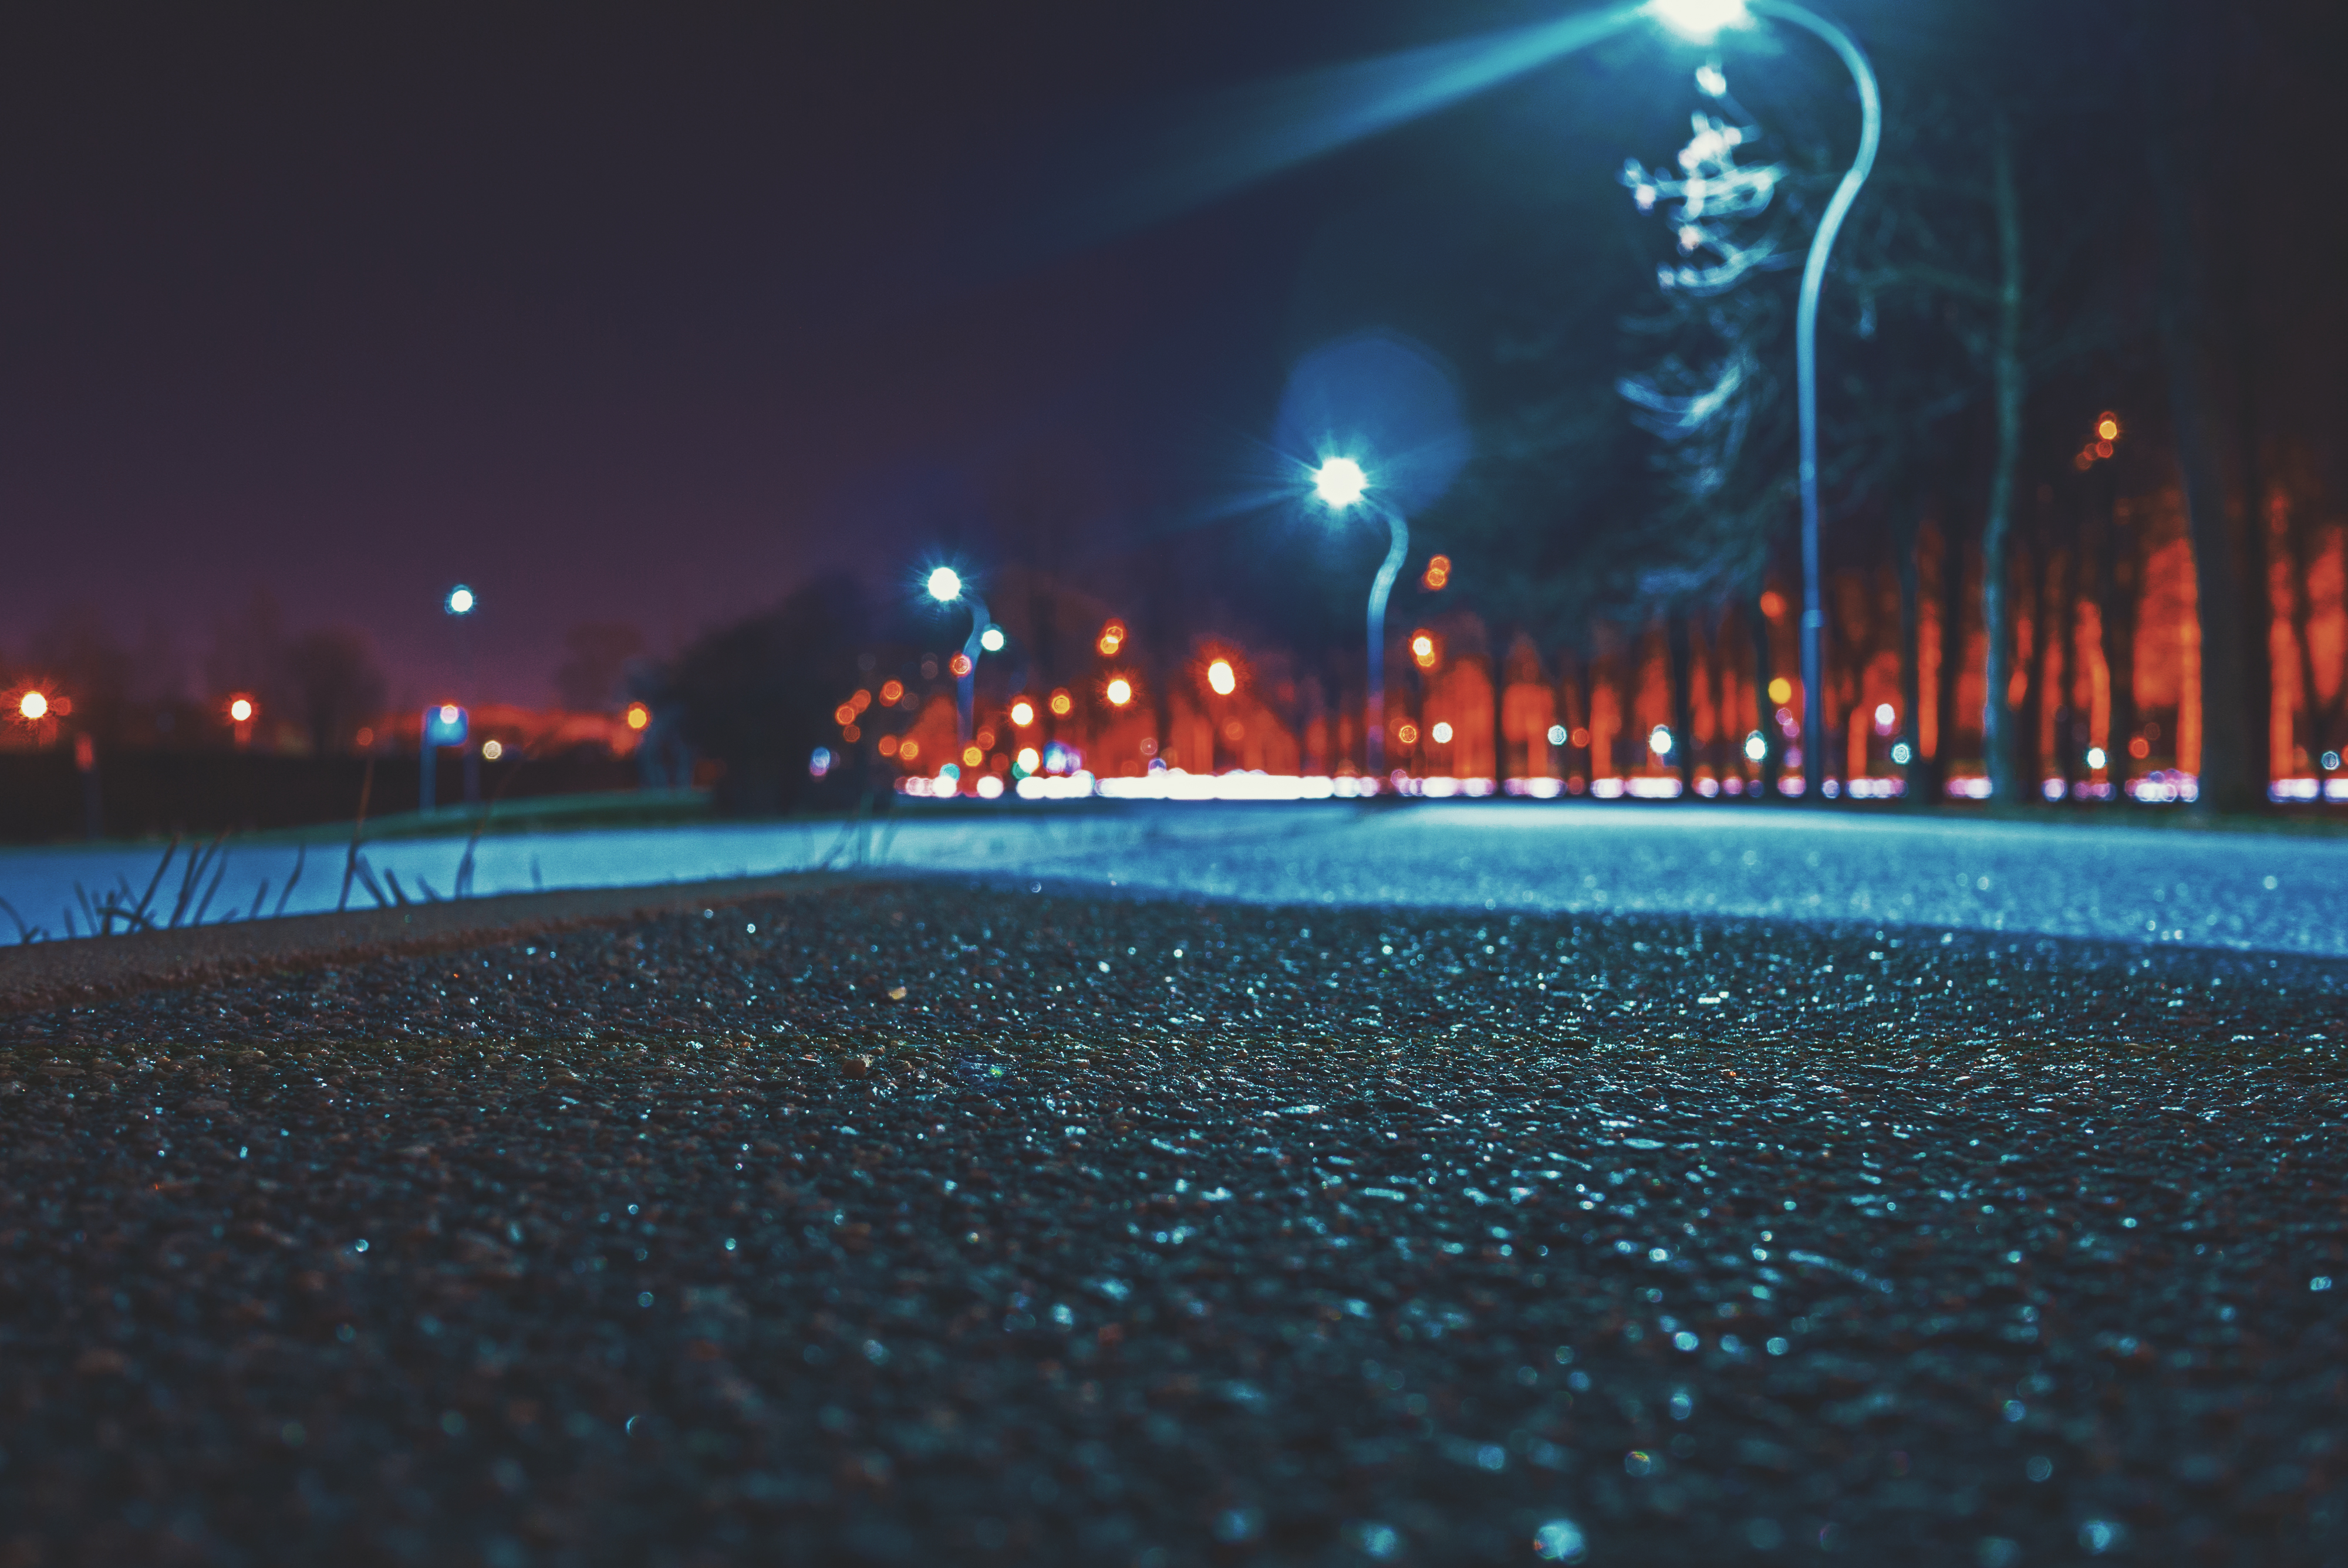
image, night, lighting, road surface, street light, electricity, asphalt, landmark, light, Colorfulness, midnight, darkness, Security lighting, light fixture, tar, pole, lens flare, electrical supply, public utility